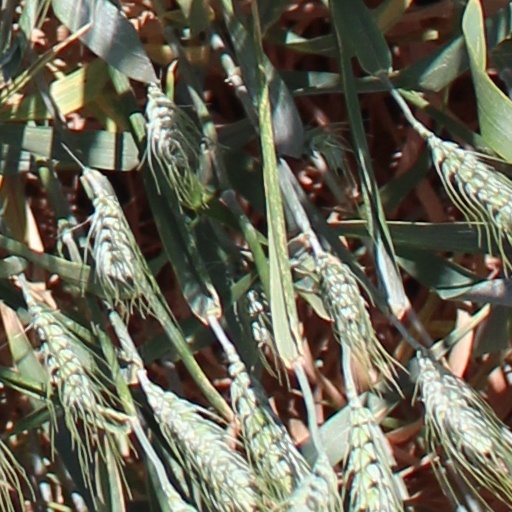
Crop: wheat